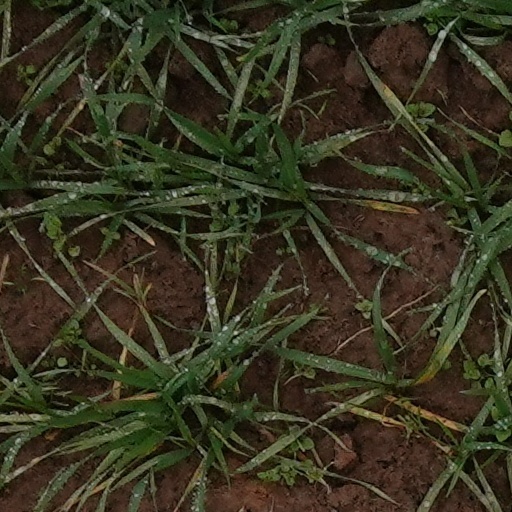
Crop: wheat